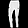
Label: Trouser